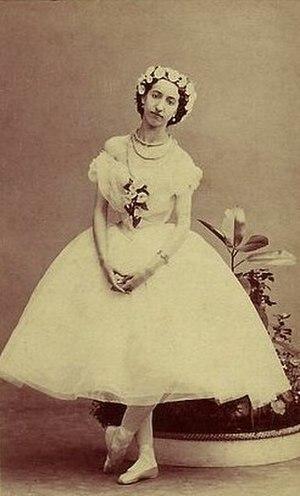
Le tutu est le costume de scène de la danseuse classique. Apparu avec le ballet romantique, il comprend le tutu proprement dit, qui est une jupe faite de plusieurs rangées superposées de tulle, tarlatane ou mousseline très apprêtées, montée sur un empiècement décolleté ou corselet, et recouvrant une culotte courte appelée trousse.
Emma Livry est une ballerine française, morte après que sa tenue de scène eut pris feu sur la scène de l'Opéra de Paris.